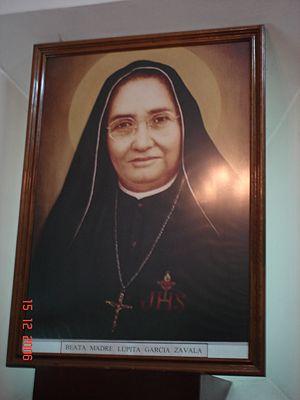
María Guadalupe García Zavala, née le 27 avril 1878 à Zapopan et morte le 24 juin 1963 à Guadalajara, était une religieuse catholique mexicaine, connue pour avoir été la cofondatrice de la Congrégation des Servantes de Sainte Marguerite-Marie et des pauvres et en avoir été la première supérieure. Elle est vénérée comme sainte par l'Église catholique.
Cette liste de saints concerne les saints, bienheureux, et vénérables reconnus comme tels par l'Église catholique, ayant vécu au XXᵉ siècle. Sur cette période, l'Église a donné comme modèles évangéliques 152 saints et 2 038 bienheureux.
Cette page dresse la liste des béatifications prononcées par le pape Jean-Paul II.